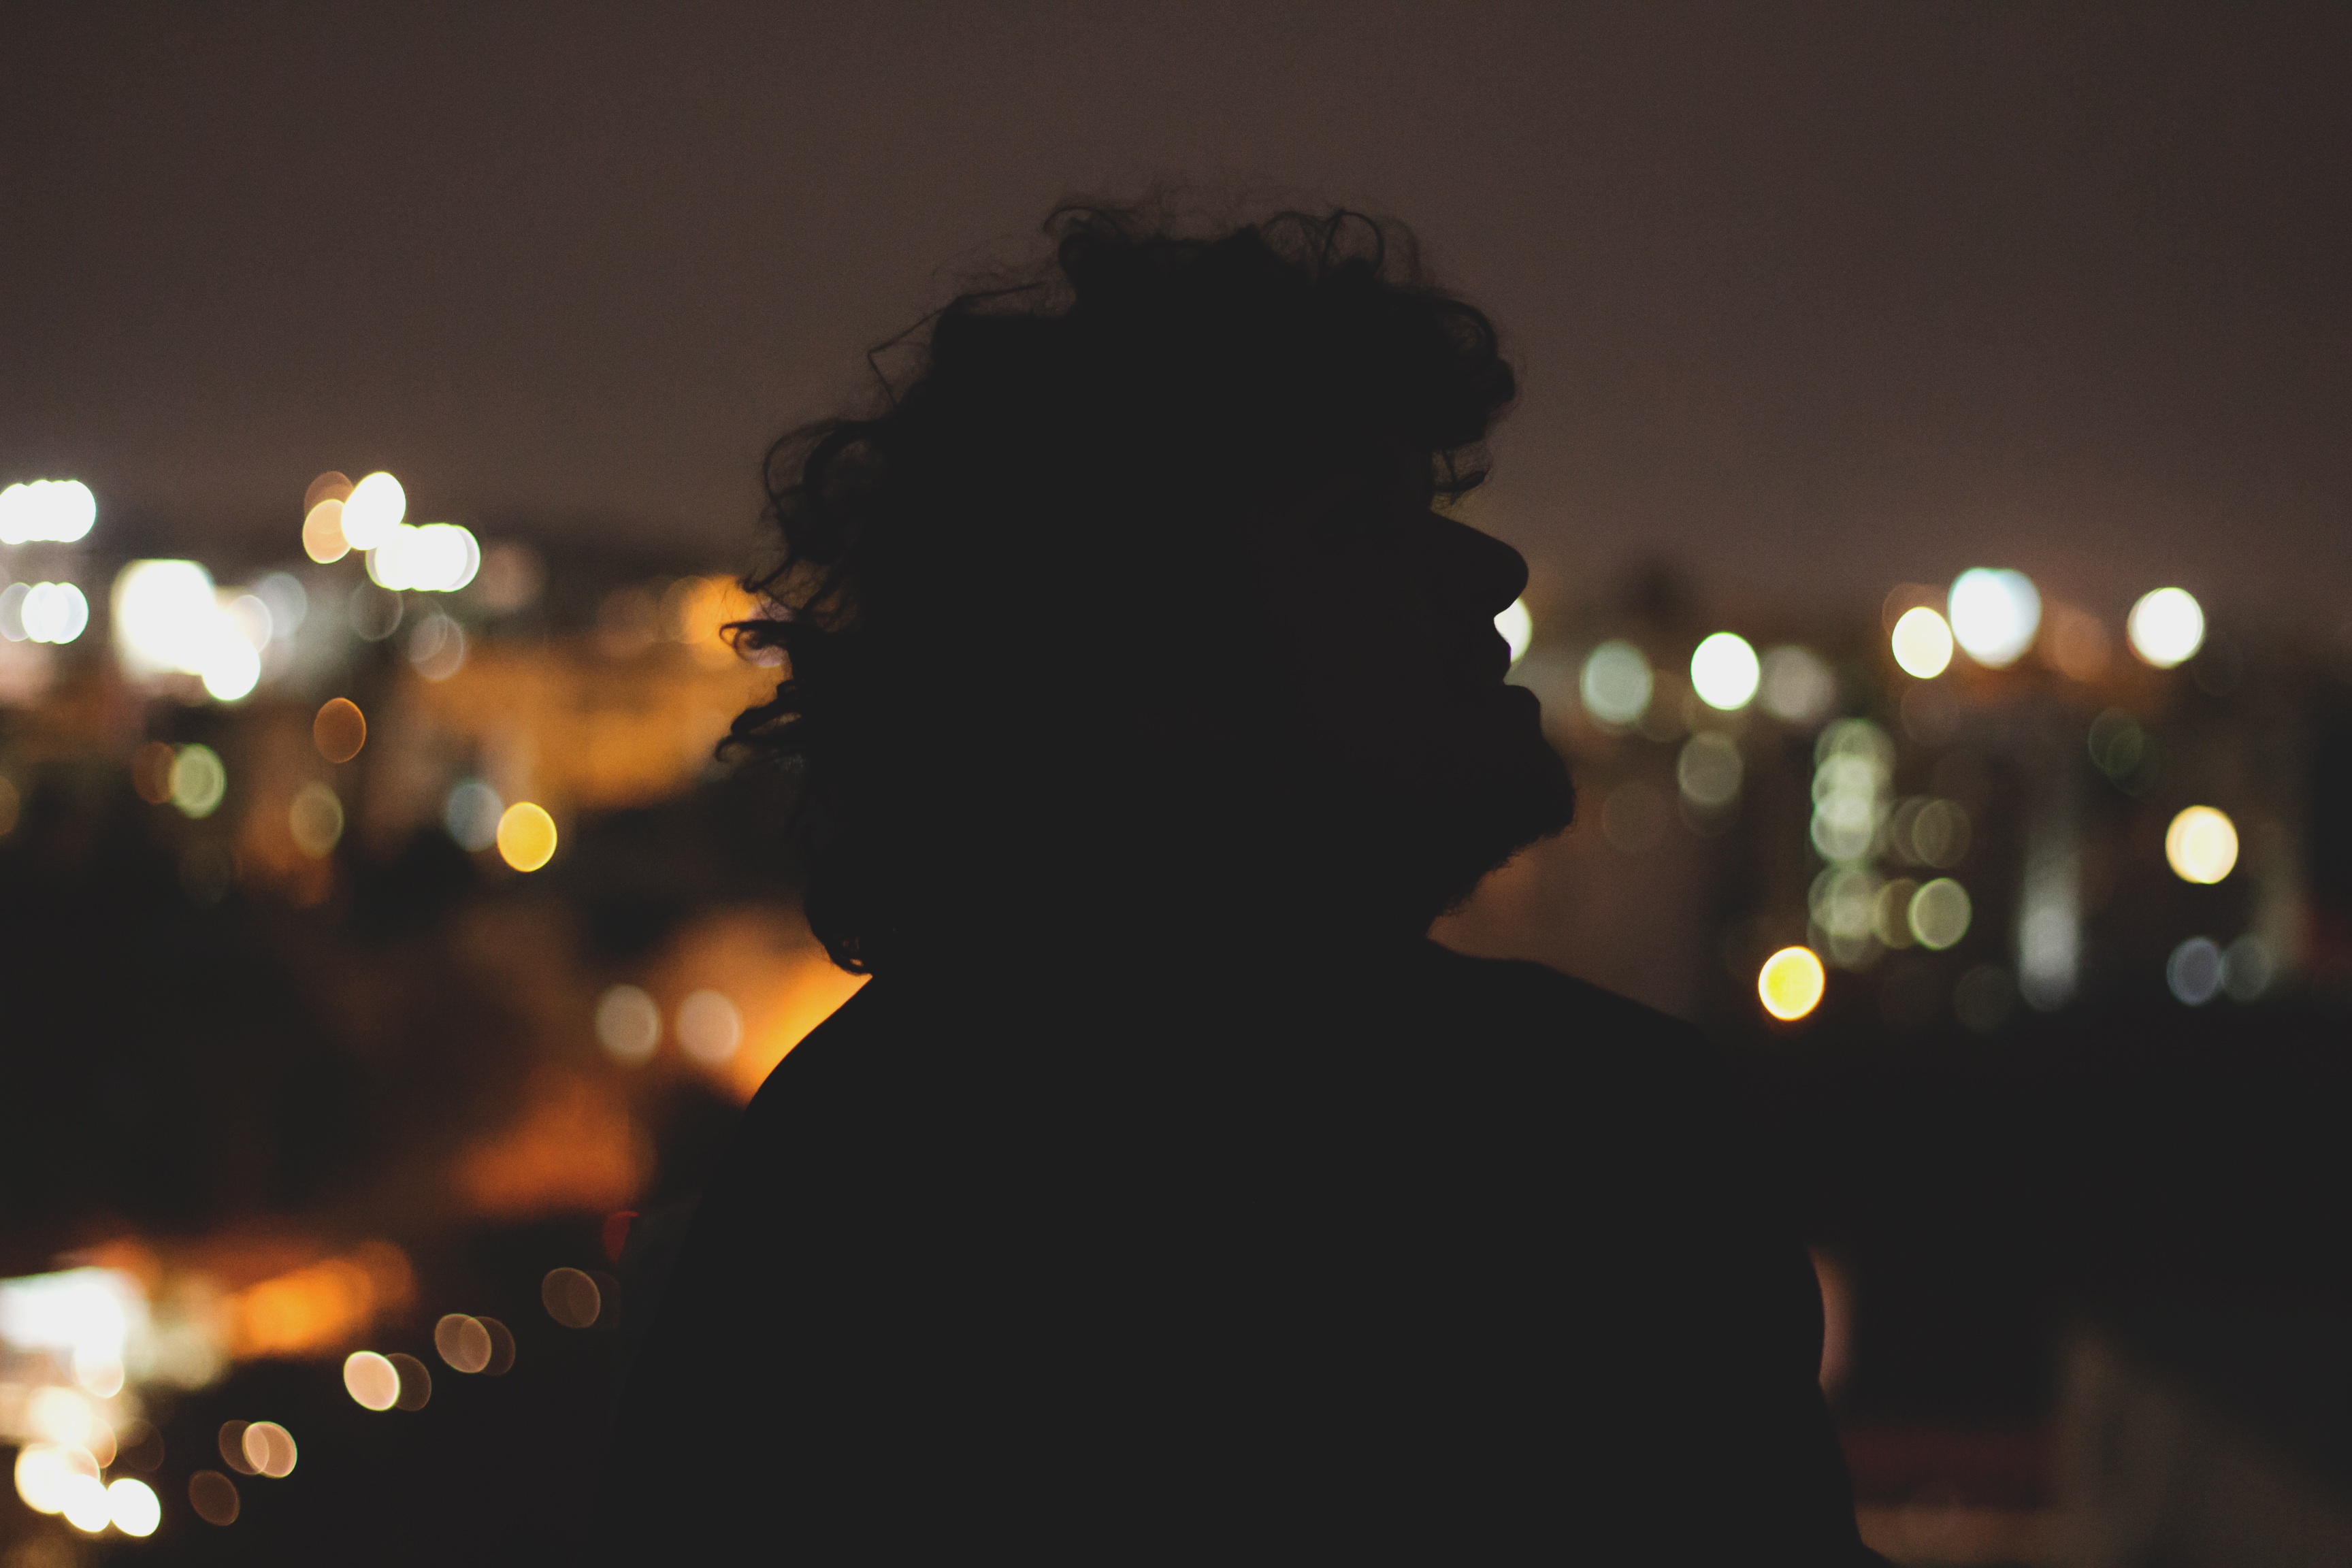
light, night, sunlight, evening, darkness, lighting